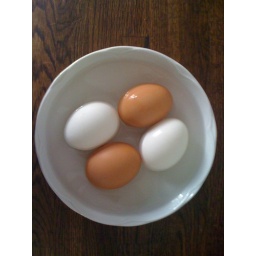
Eggs cooling in a bowl of water